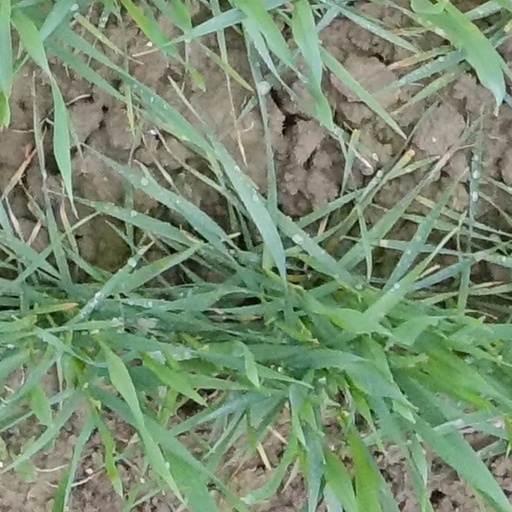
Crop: wheat